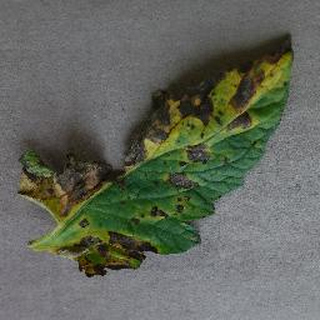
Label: tomato_early_blight